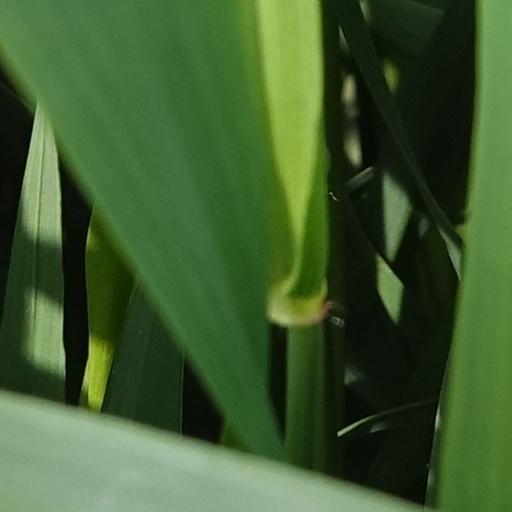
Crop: wheat